Nicolas Trigault

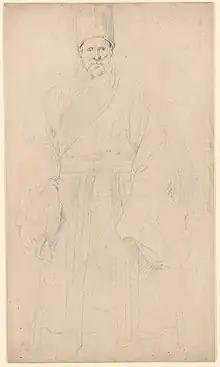
"Nicolas Trigault in Chinese Costume" by Anthony van Dyck

Trigault produced one of the first systems of Chinese Romanisation (based mostly on Ricci's and Pantoja's earlier work) in 1626, in his work "Xiru Ermu Zi". Trigault wrote his book in Shanxi province.